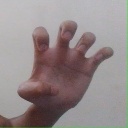
अक्षर: झ